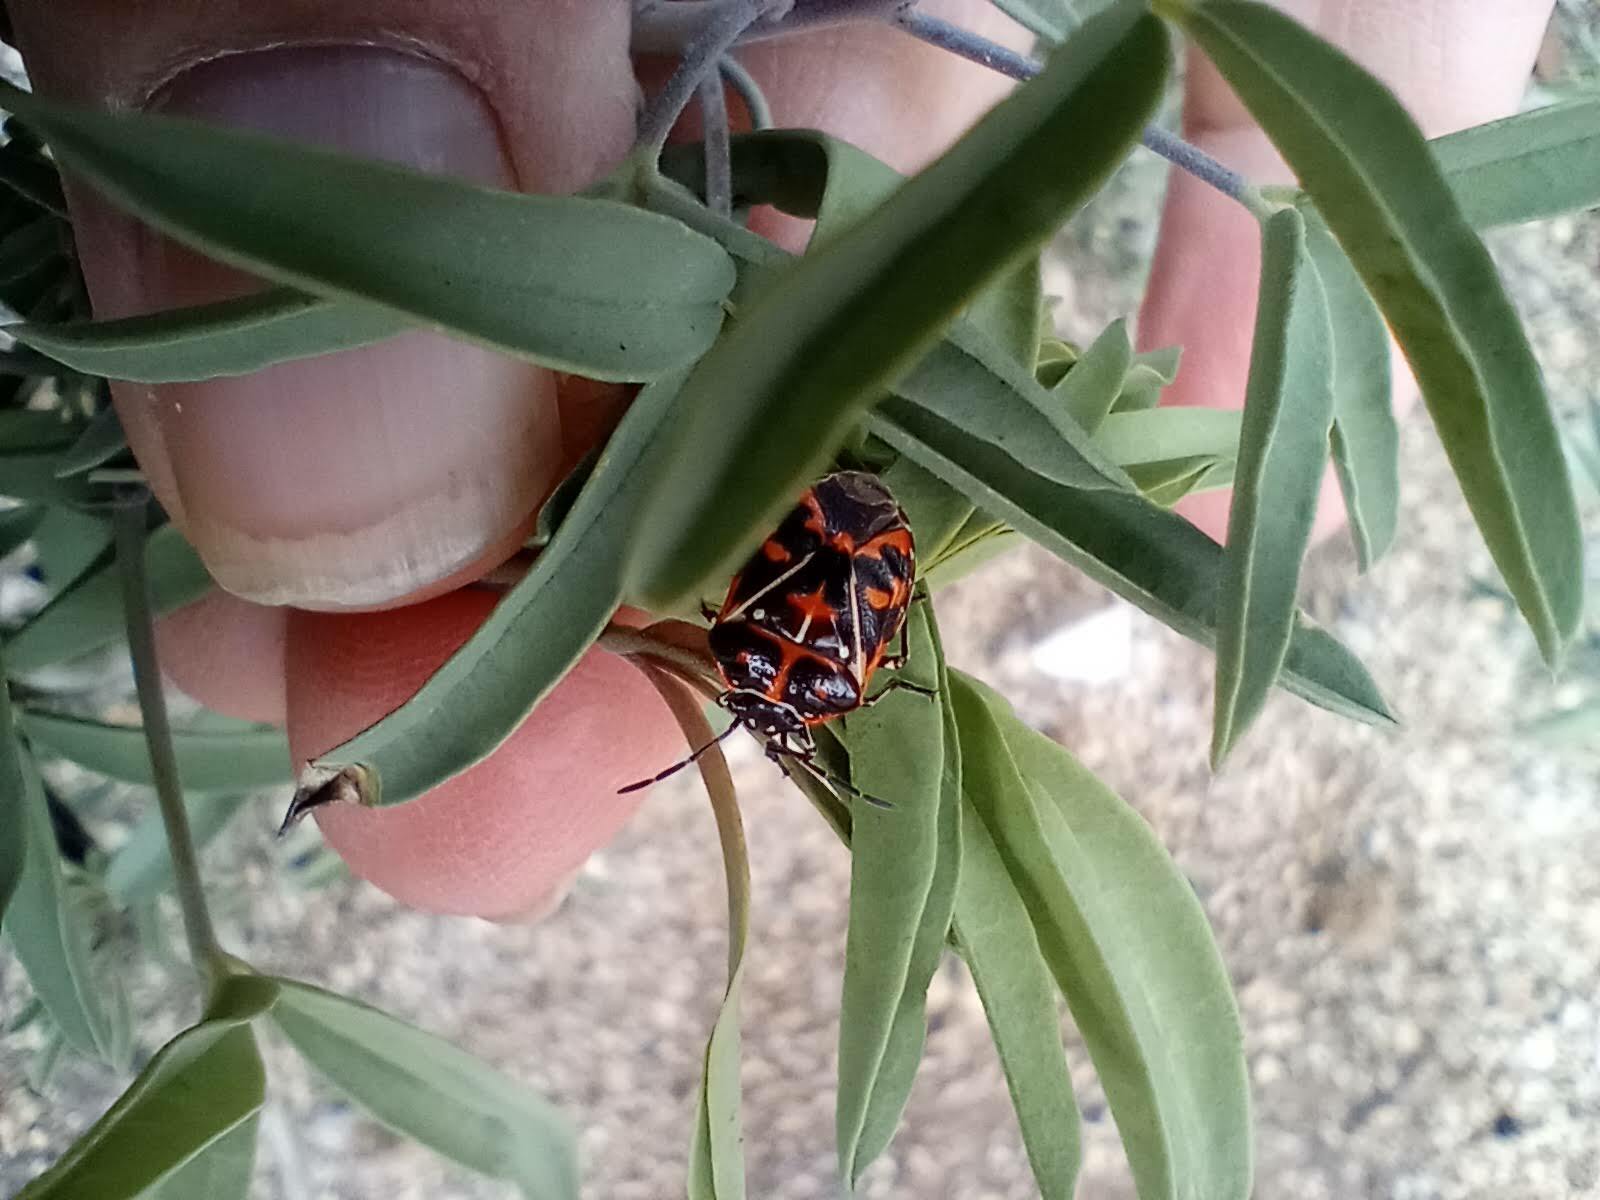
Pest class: stink_bug